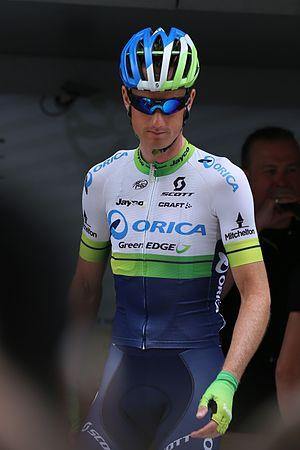
Pieter Weening lors du départ de la 8e étape du Tour de France 2015 à Rennes.